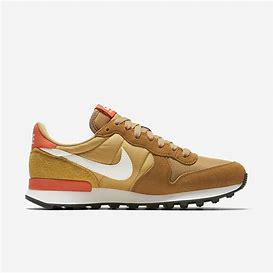
Brand: Nike
Model: Internationalist